Tenavaram temple

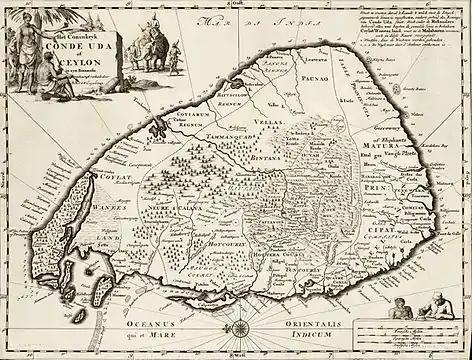
1692 engraving by Wilhem Broedelet of Robert Knox's 1681 map with "Tenewara" on the south coast of "Matura"

The complex received revenues from seventy villages. Substantial donations of gold, silver silks and sandalwood were made from the Chinese admiral Zheng He to Tenavaram temple in 1411 CE, as detailed in the Galle Trilingual Inscription. The text concerns offerings made by him and others to various religions including the God of Tamils "Tenavarai Nayanar," an incarnation of the Hindu god Vishnu, on behalf of the Yongle Emperor. Several stone pillars here were erected through donation from Chinese kings, inscribed with letters of their nation as a token of their devotion to Tenavaram's idols. The chief deity mentioned and the donation of the trilingual inscription have also been connected to Shiva and his adjacent shrine - Nayanar were historic Saivite Tamil saints who worshipped Shiva and lived between the 5th and 10th centuries in Tamil Nadu. The admiral invoked the blessings of Hindu deities here for a peaceful world built on trade. Portuguese cartographers such as Tomé Pires who visited the island in the early 1500s describe "Tenavarqe" as an important trading and navigation port of the south, full of precious stones.